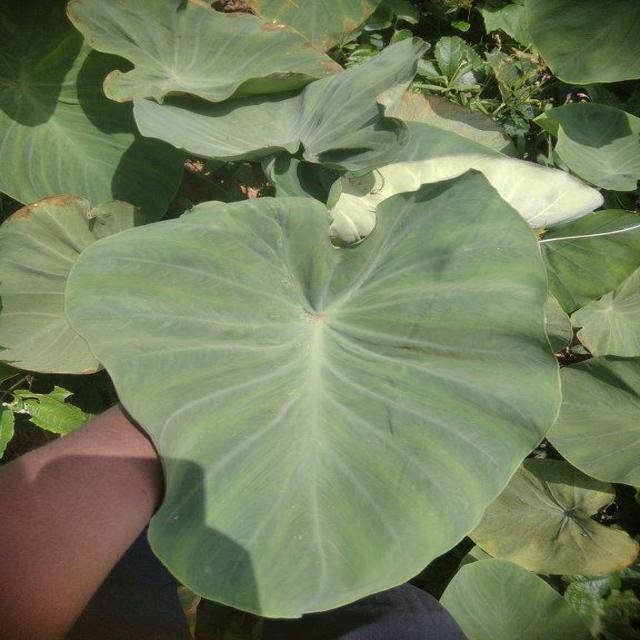
Label: Healthy